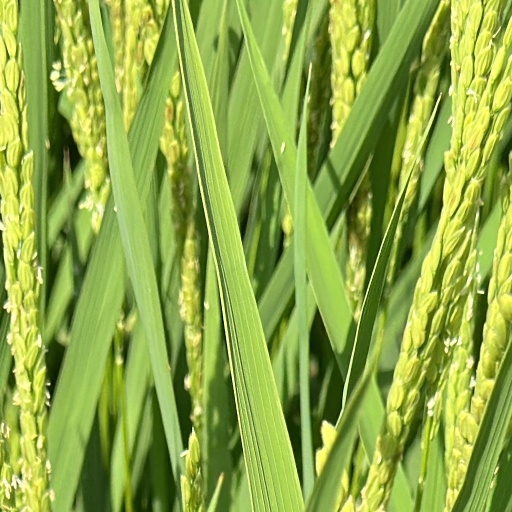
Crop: rice